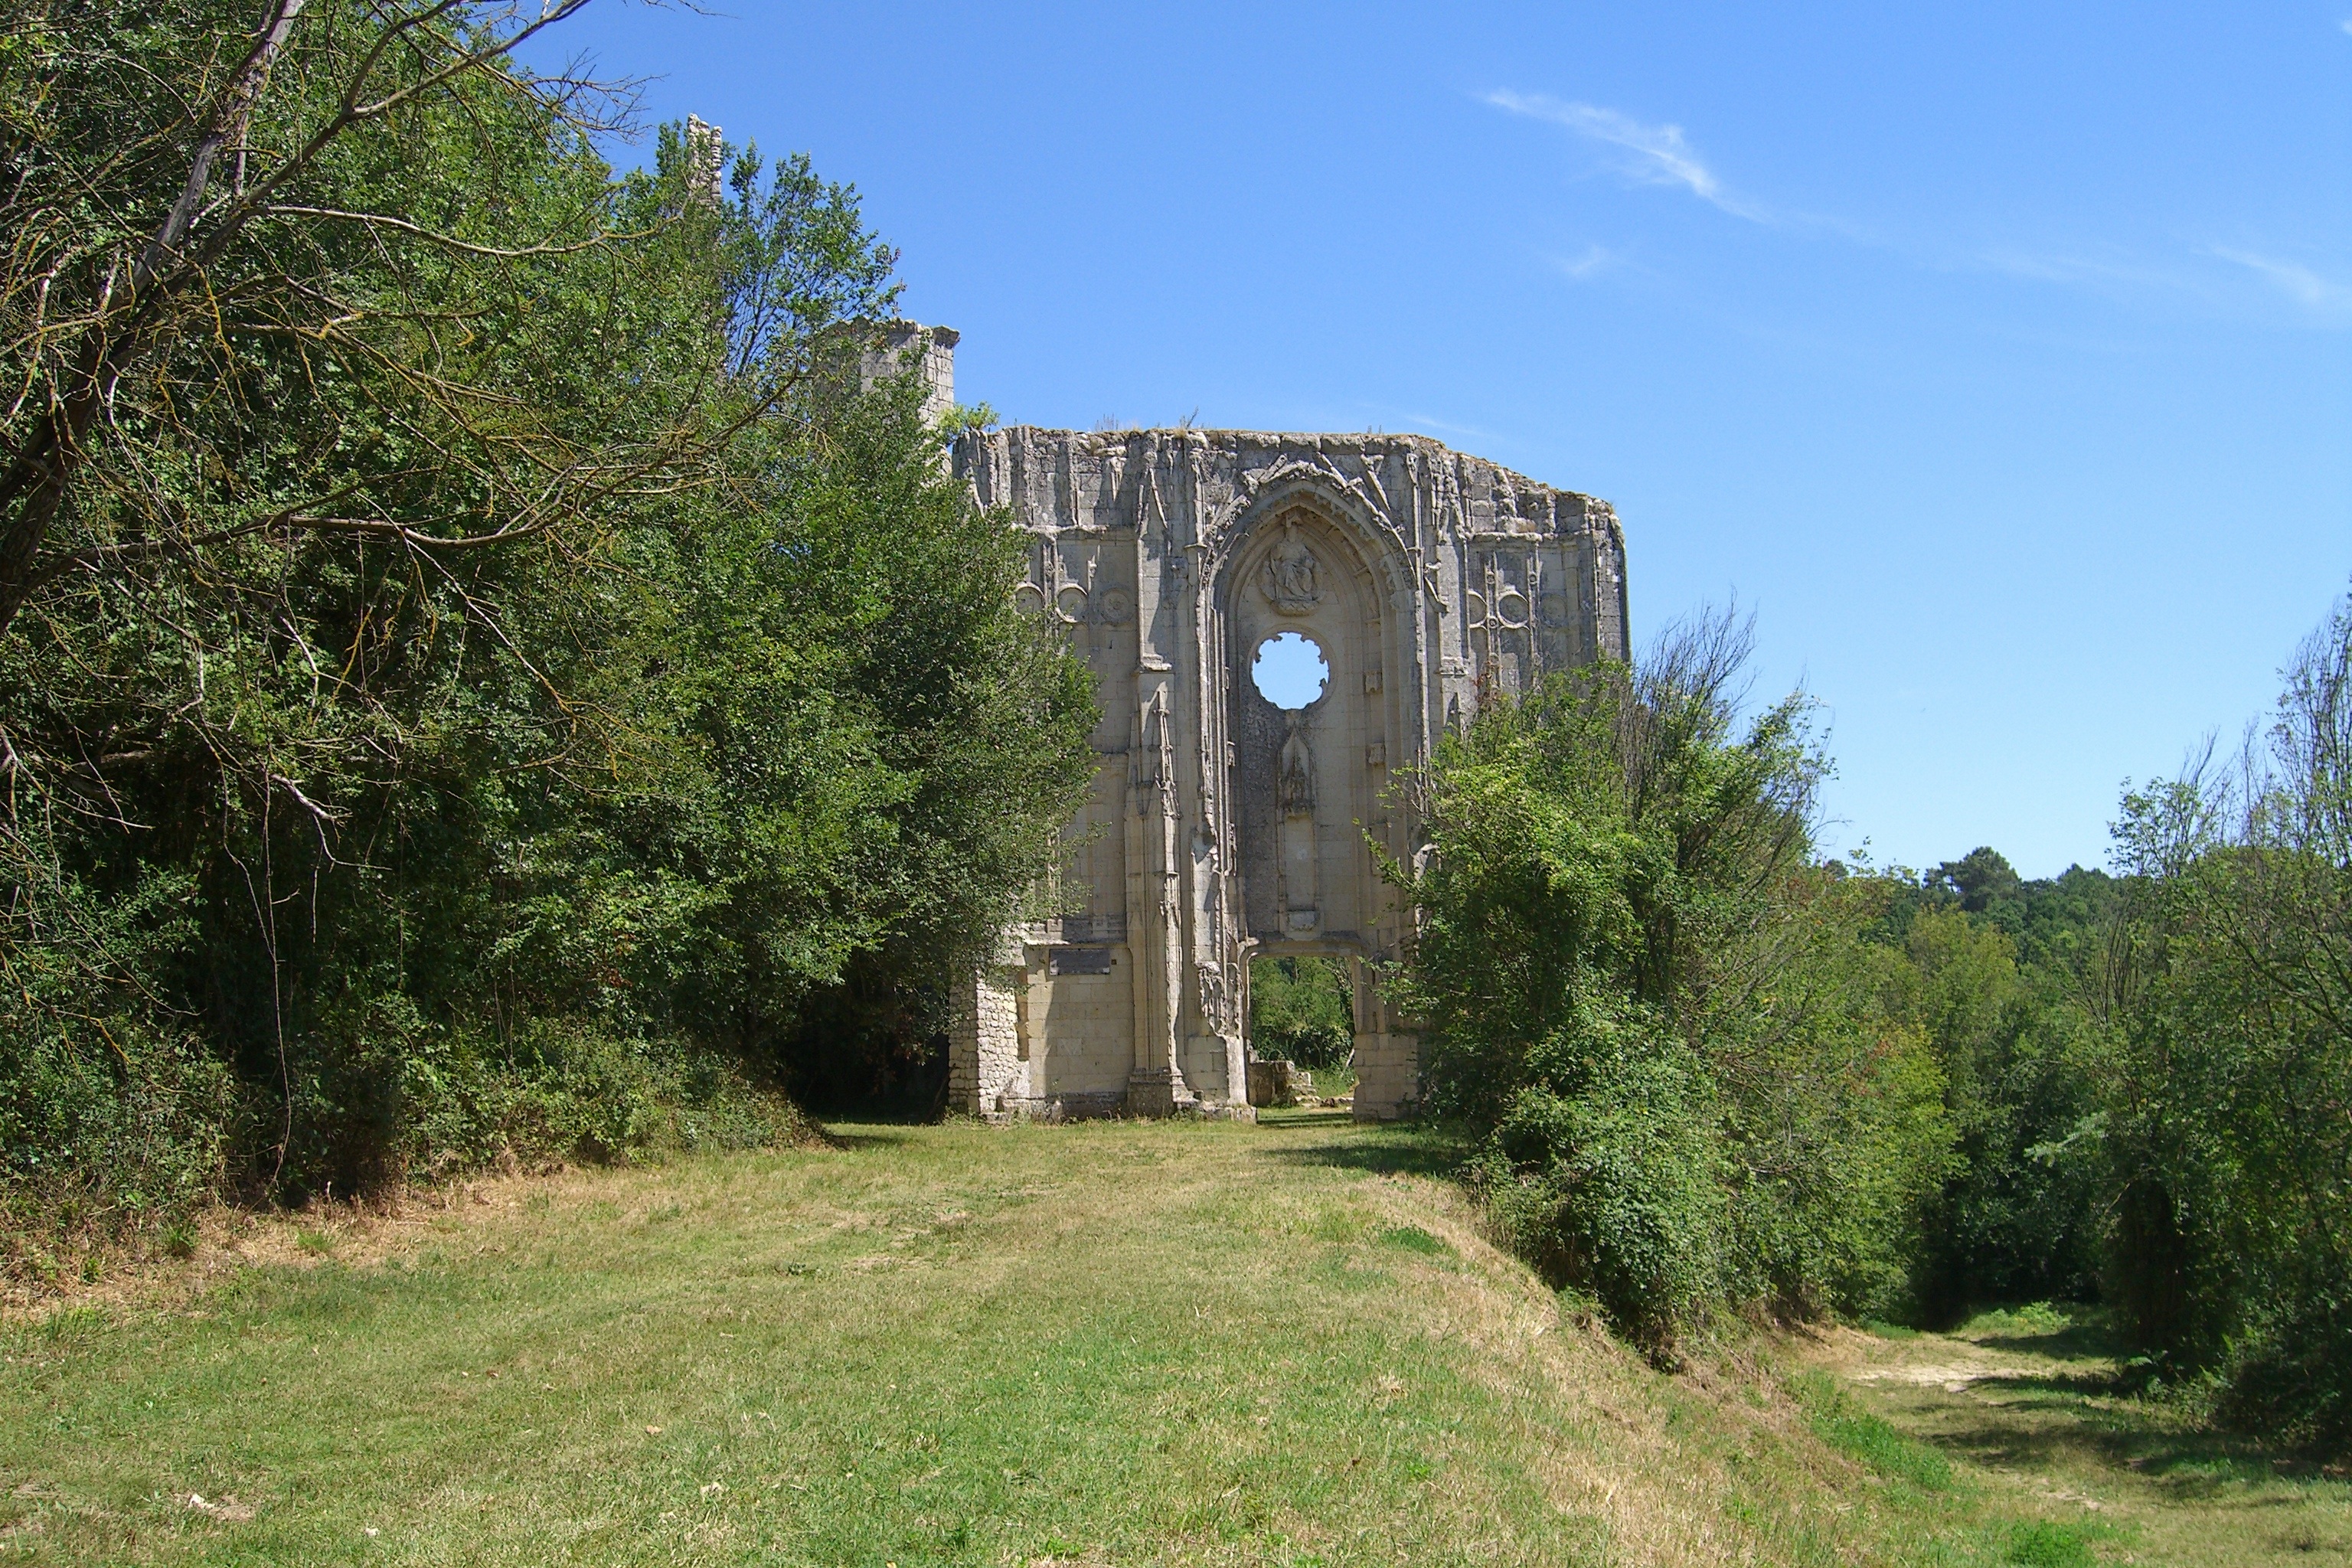
architecture, building, monument, castle, chapel, waterway, medieval, ruins, monastery, heritage, estate, middle ages, loire valley, religious monuments, collegiate, touraine, avon the rocks